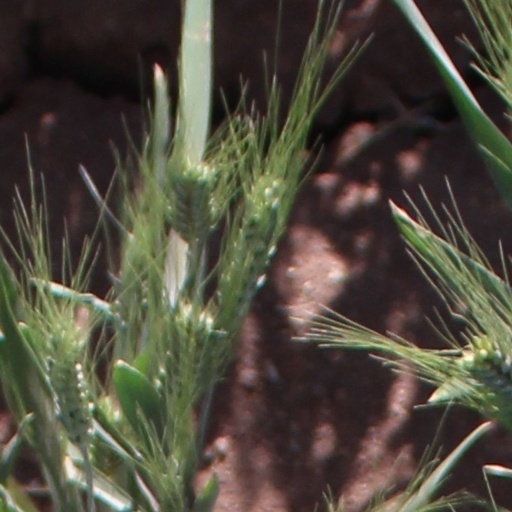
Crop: wheat